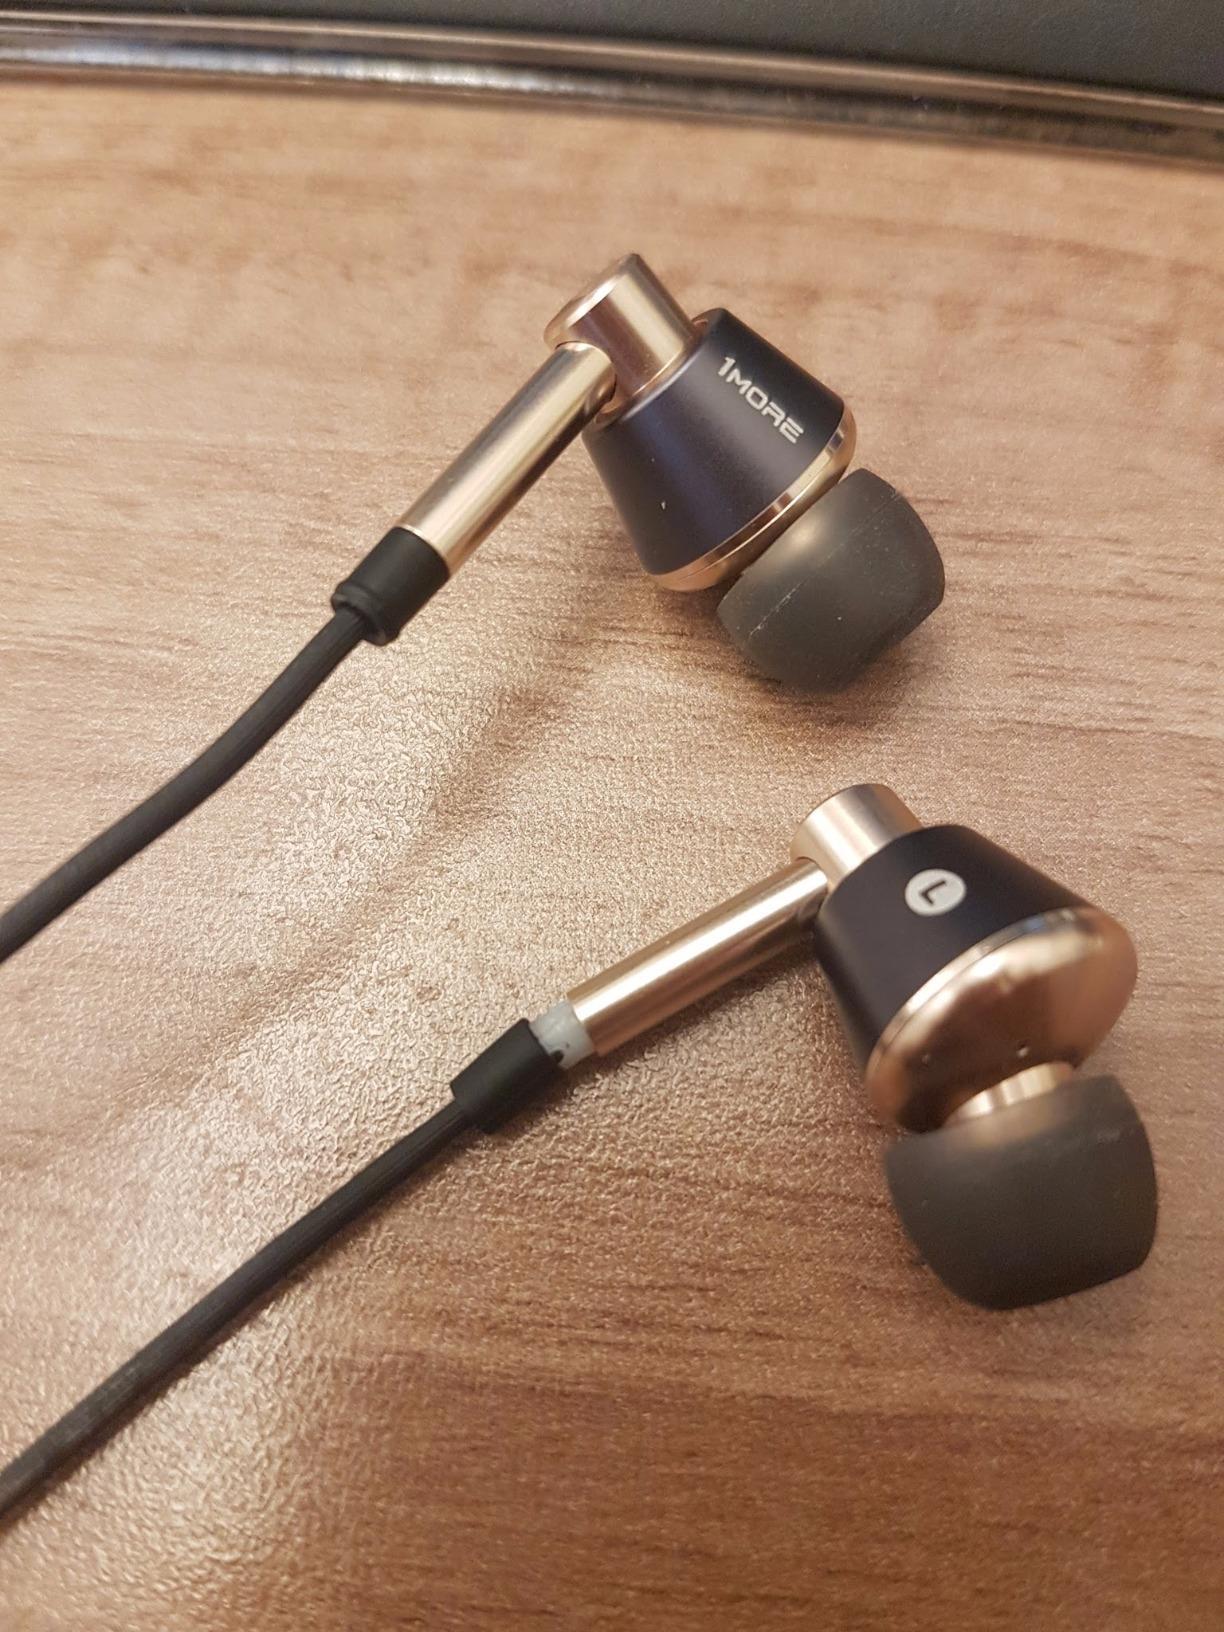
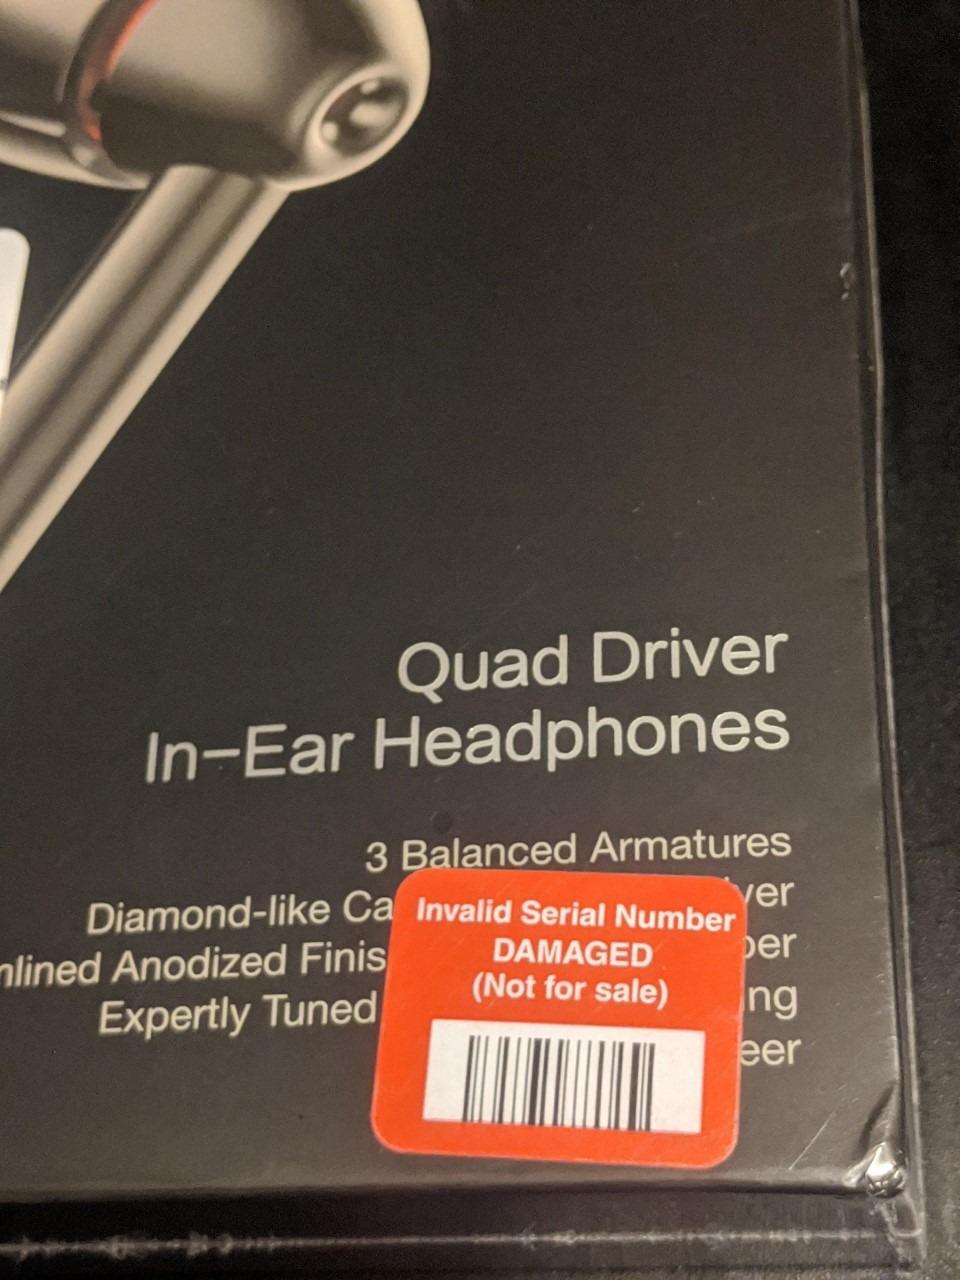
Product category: headphones
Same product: no